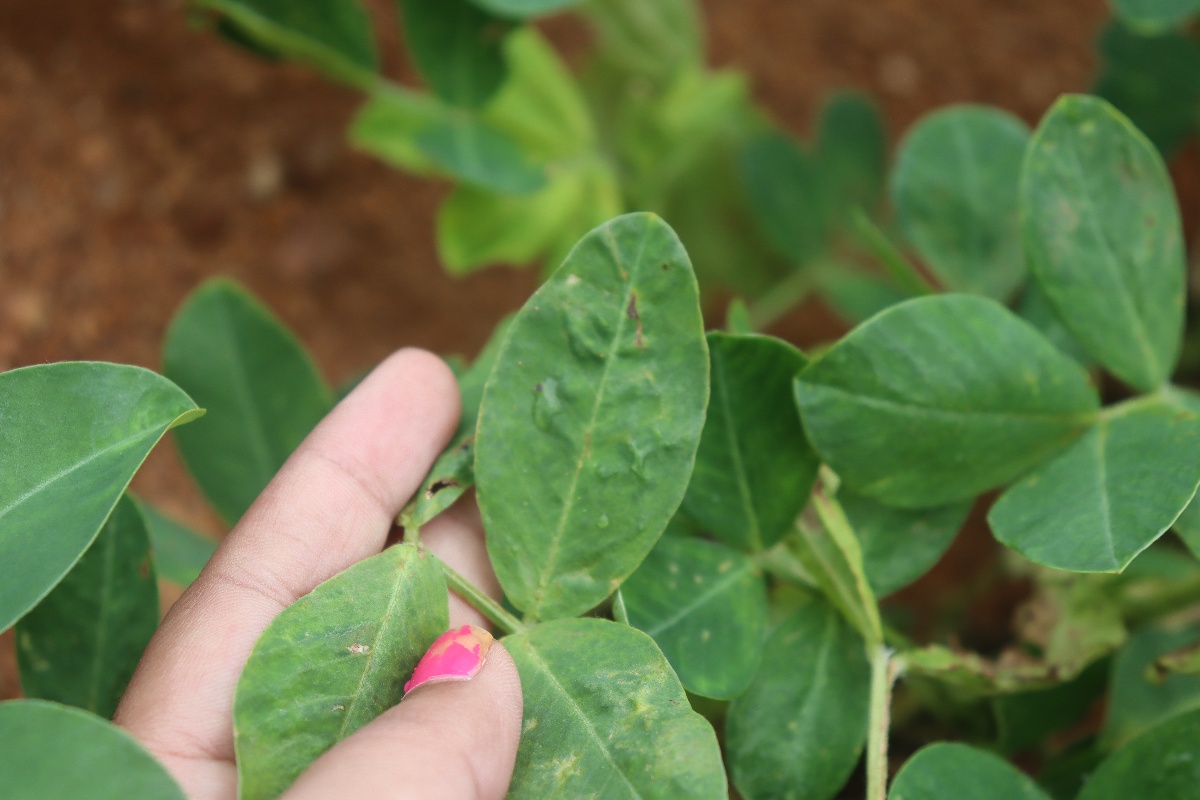
Label: healthy leaf